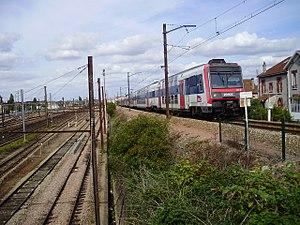
Gare de Brétigny, à Brétigny-sur-Orge, Essonne, France (train se dirigeant vers la gare de Dourdan - La Forêt, près du PN 23 situé environ 800 m au sud de la gare, avant de passer au-dessus des voies Grandes lignes vers Étampes que l'on voit en contrebas à gauche)
La ligne C du RER d'Île-de-France, plus souvent simplement nommée RER C, est une ligne du réseau express régional d'Île-de-France qui traverse l'agglomération parisienne, avec de nombreux embranchements. Elle relie à l'ouest Pontoise, Versailles-Château-Rive-Gauche et Saint-Quentin-en-Yvelines d'une part, et au sud Massy - Palaiseau, Dourdan et Saint-Martin-d'Étampes, ainsi que Versailles-Chantiers par un tracé quasi circulaire, en passant par le cœur de Paris.